John A. Moran

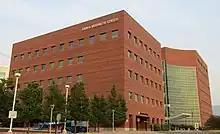
Eye care center in Salt Lake City, Utah.

John Arthur Moran (March 22, 1932 – September 28, 2023) was an American Republican Party donor and businessman.